Tiny & Big in Grandpa's Leftovers

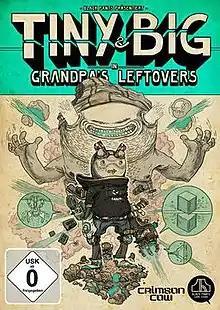
Cover art by Sebastian Stamm

Tiny & Big in Grandpa's Leftovers is a puzzle-platform game developed and published by German indie team Black Pants Game Studio. Originally released as a tech demo titled "Tiny & Big: Up That Mountain" in March 2010, the game was expanded into a full release, with the retail version appearing on Microsoft Windows, Mac OS X and Linux on June 19, 2012. Billed as a "jump and slice platformer," the player is tasked with manipulating levels with a selection of tools to solve 3D environmental puzzles. The game's story focuses on Tiny, an inventor, on a mission to retrieve his prized possession, a magic-imbued pair of briefs left to him by his disappeared grandfather, from his "sandbox rival" Big, who intends to use them to rule the world.